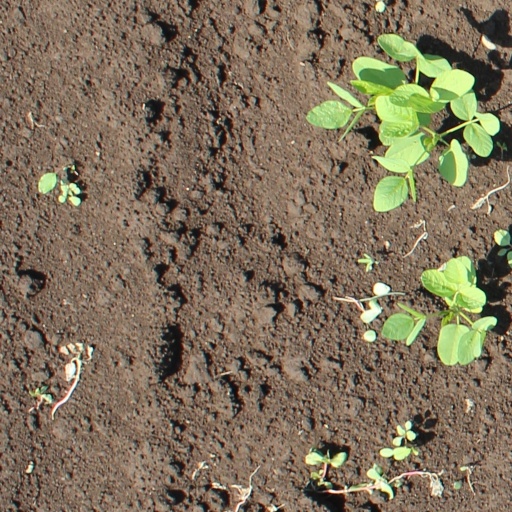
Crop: soybean